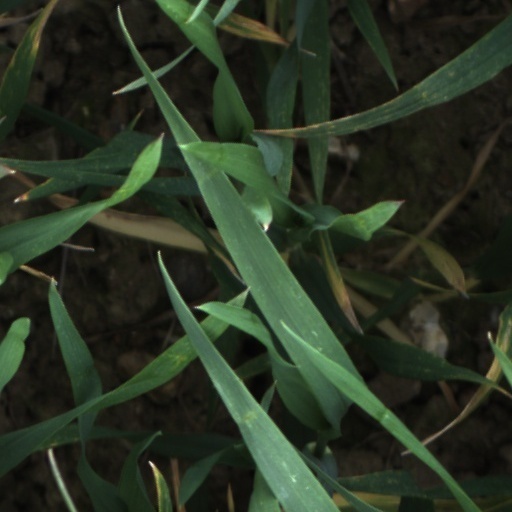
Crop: wheat